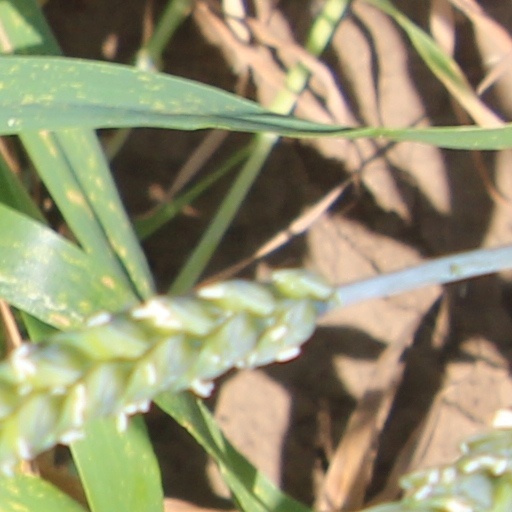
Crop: wheat